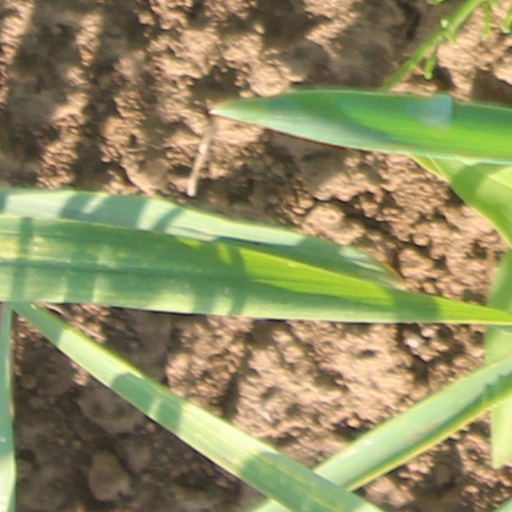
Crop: wheat